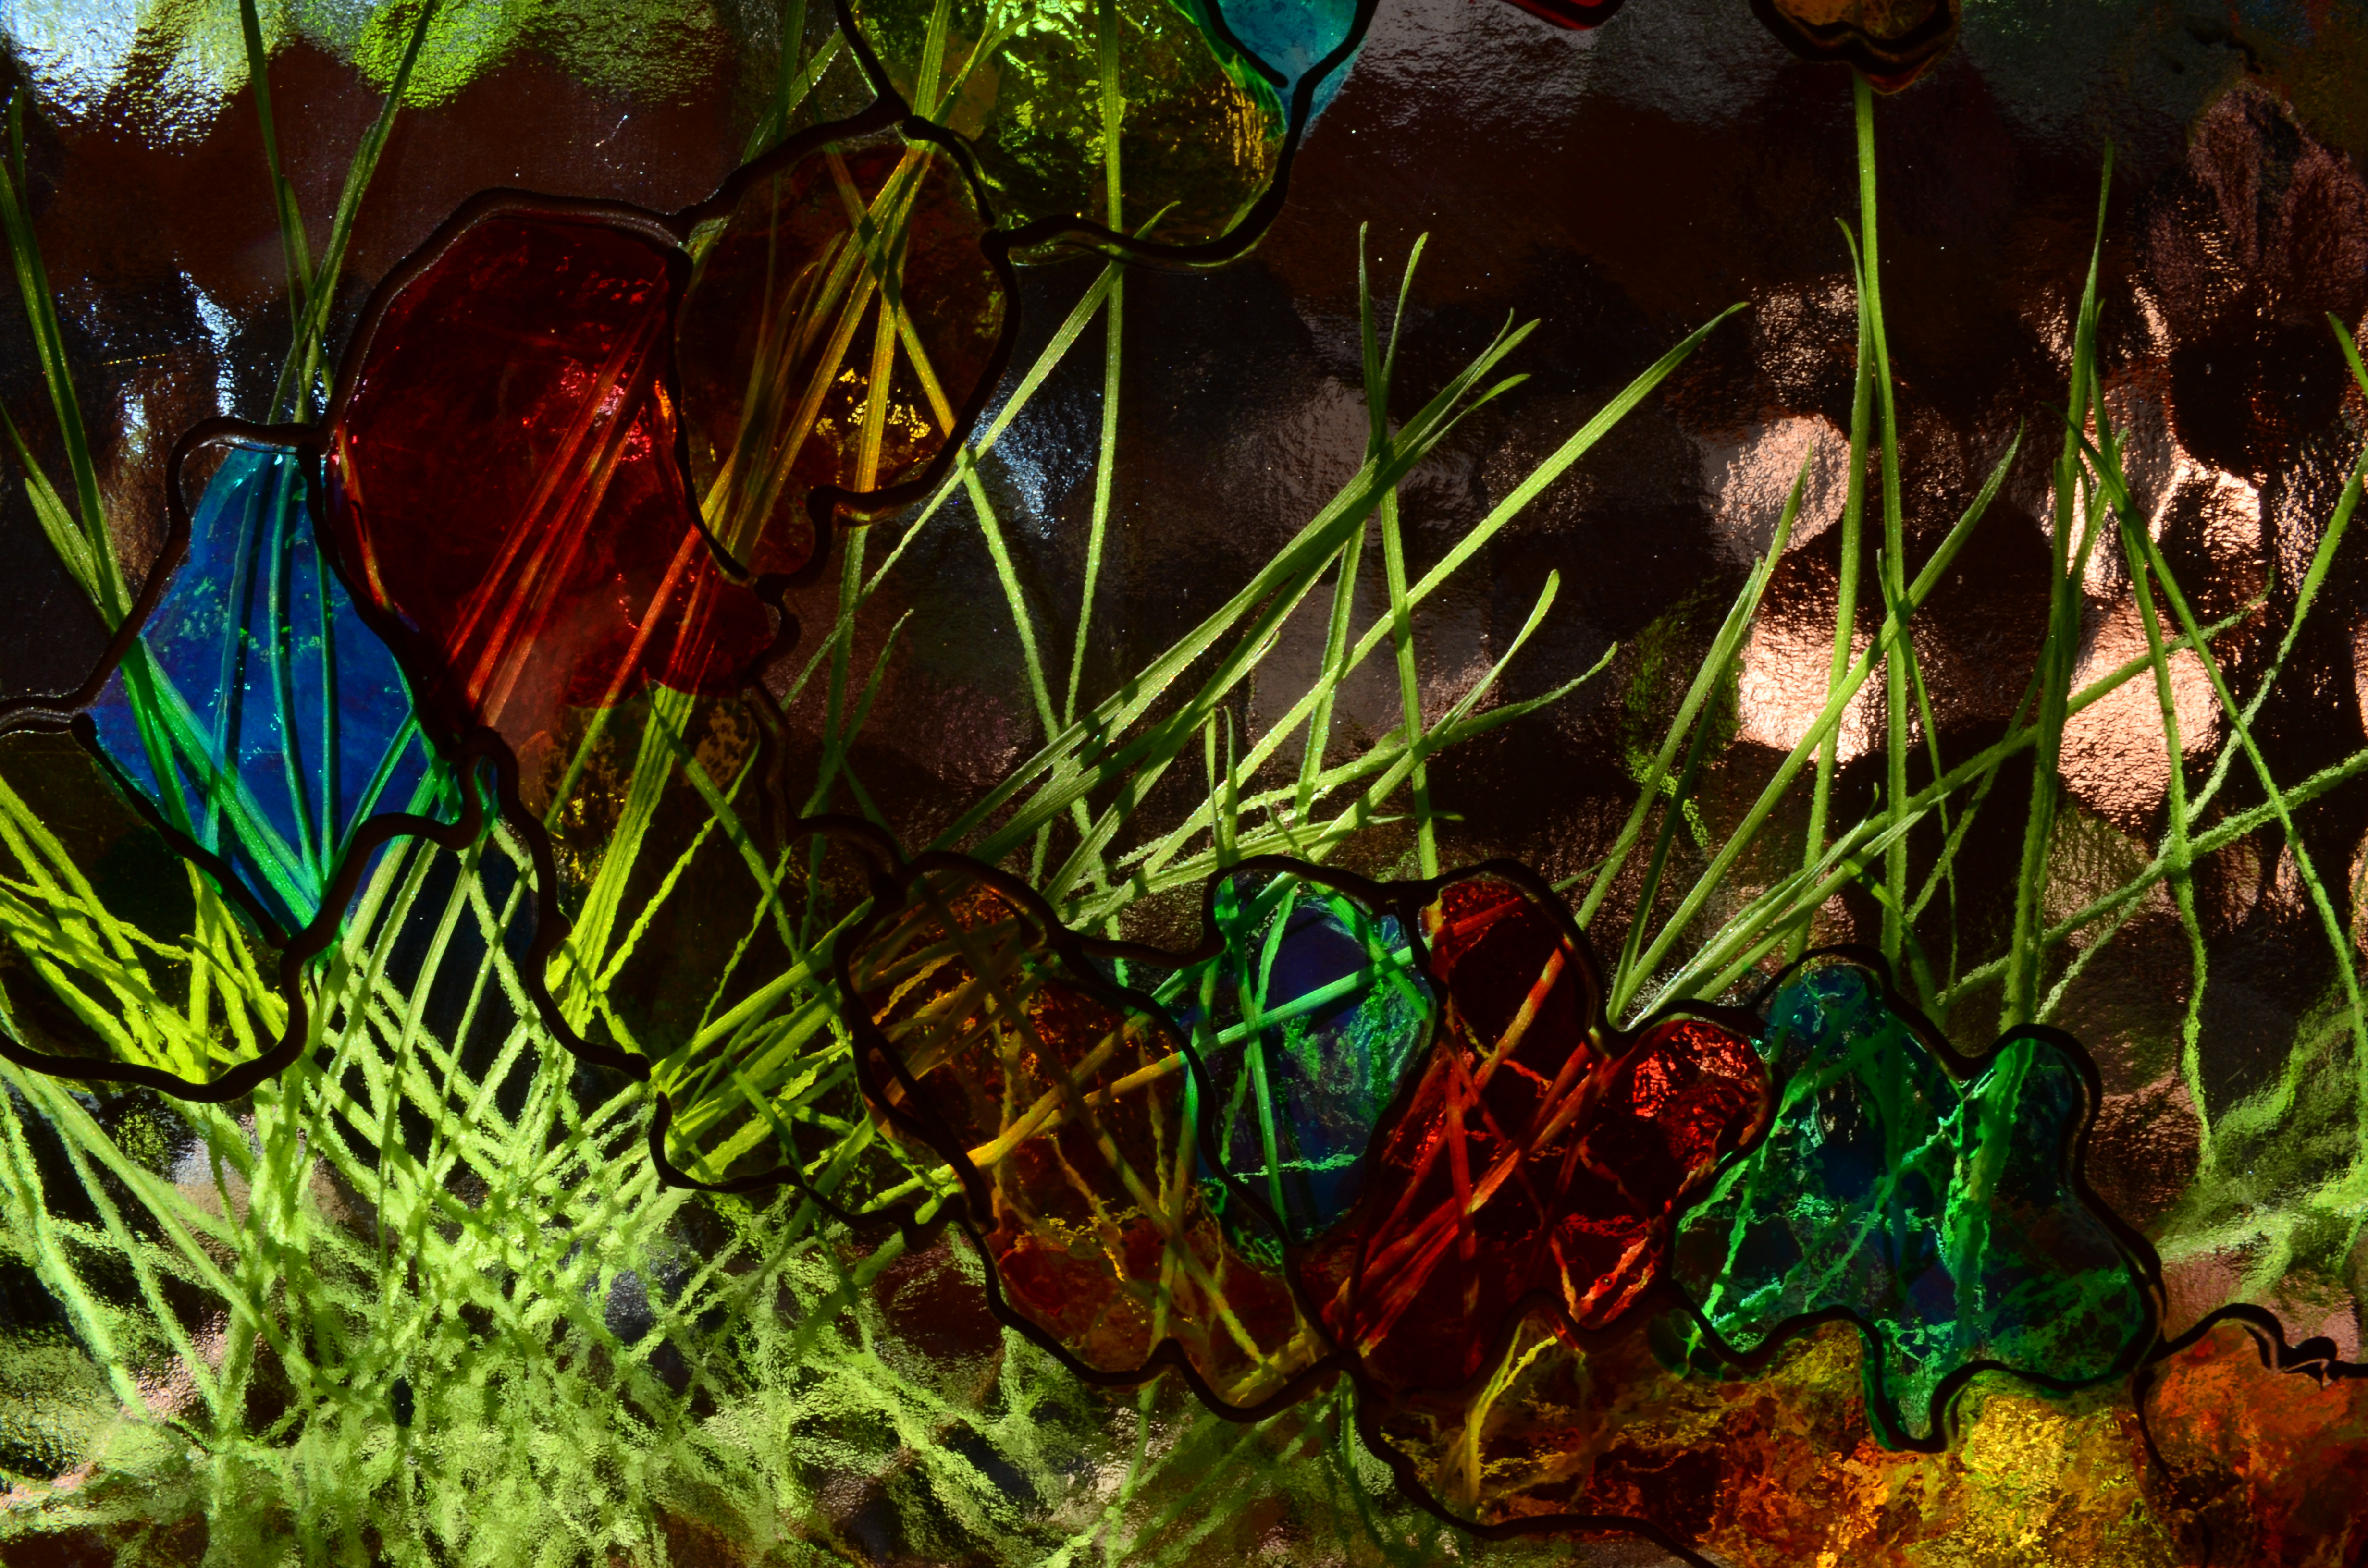
nature, forest, grass, plant, leaf, flower, green, jungle, autumn, botany, flora, fauna, aquarium, woodland, habitat, macro photography, natural environment